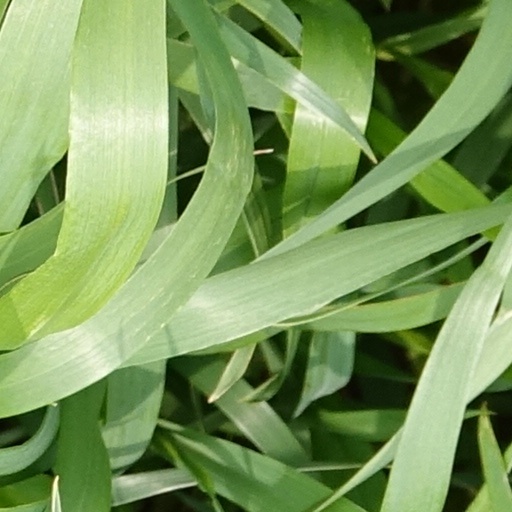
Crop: wheat